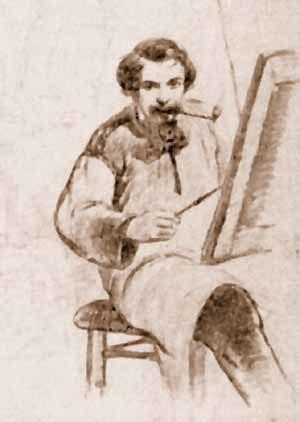
Georg Wilhelm Timm est un peintre et artiste graphique russe. Il est né à Sorgenfrei non loin de Riga d'une famille aux racines allemandes le 21 juin 1820 et mort à Berlin le 19 avril 1895. Il fut membre de l'académie impériale des beaux-arts et éditeur d'un journal d'art russe. Il a beaucoup peint la vie de la Empire russe à Saint-Pétersbourg mais aussi à d'autres endroits de l'Empire dont Tbilissi en Géorgie.